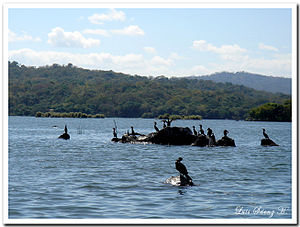
Nicaraguasøen
Nicaraguasøen.
Nicaraguasøen er en stor ferskvandssø i Mellemamerika i det sydlige Nicaragua.